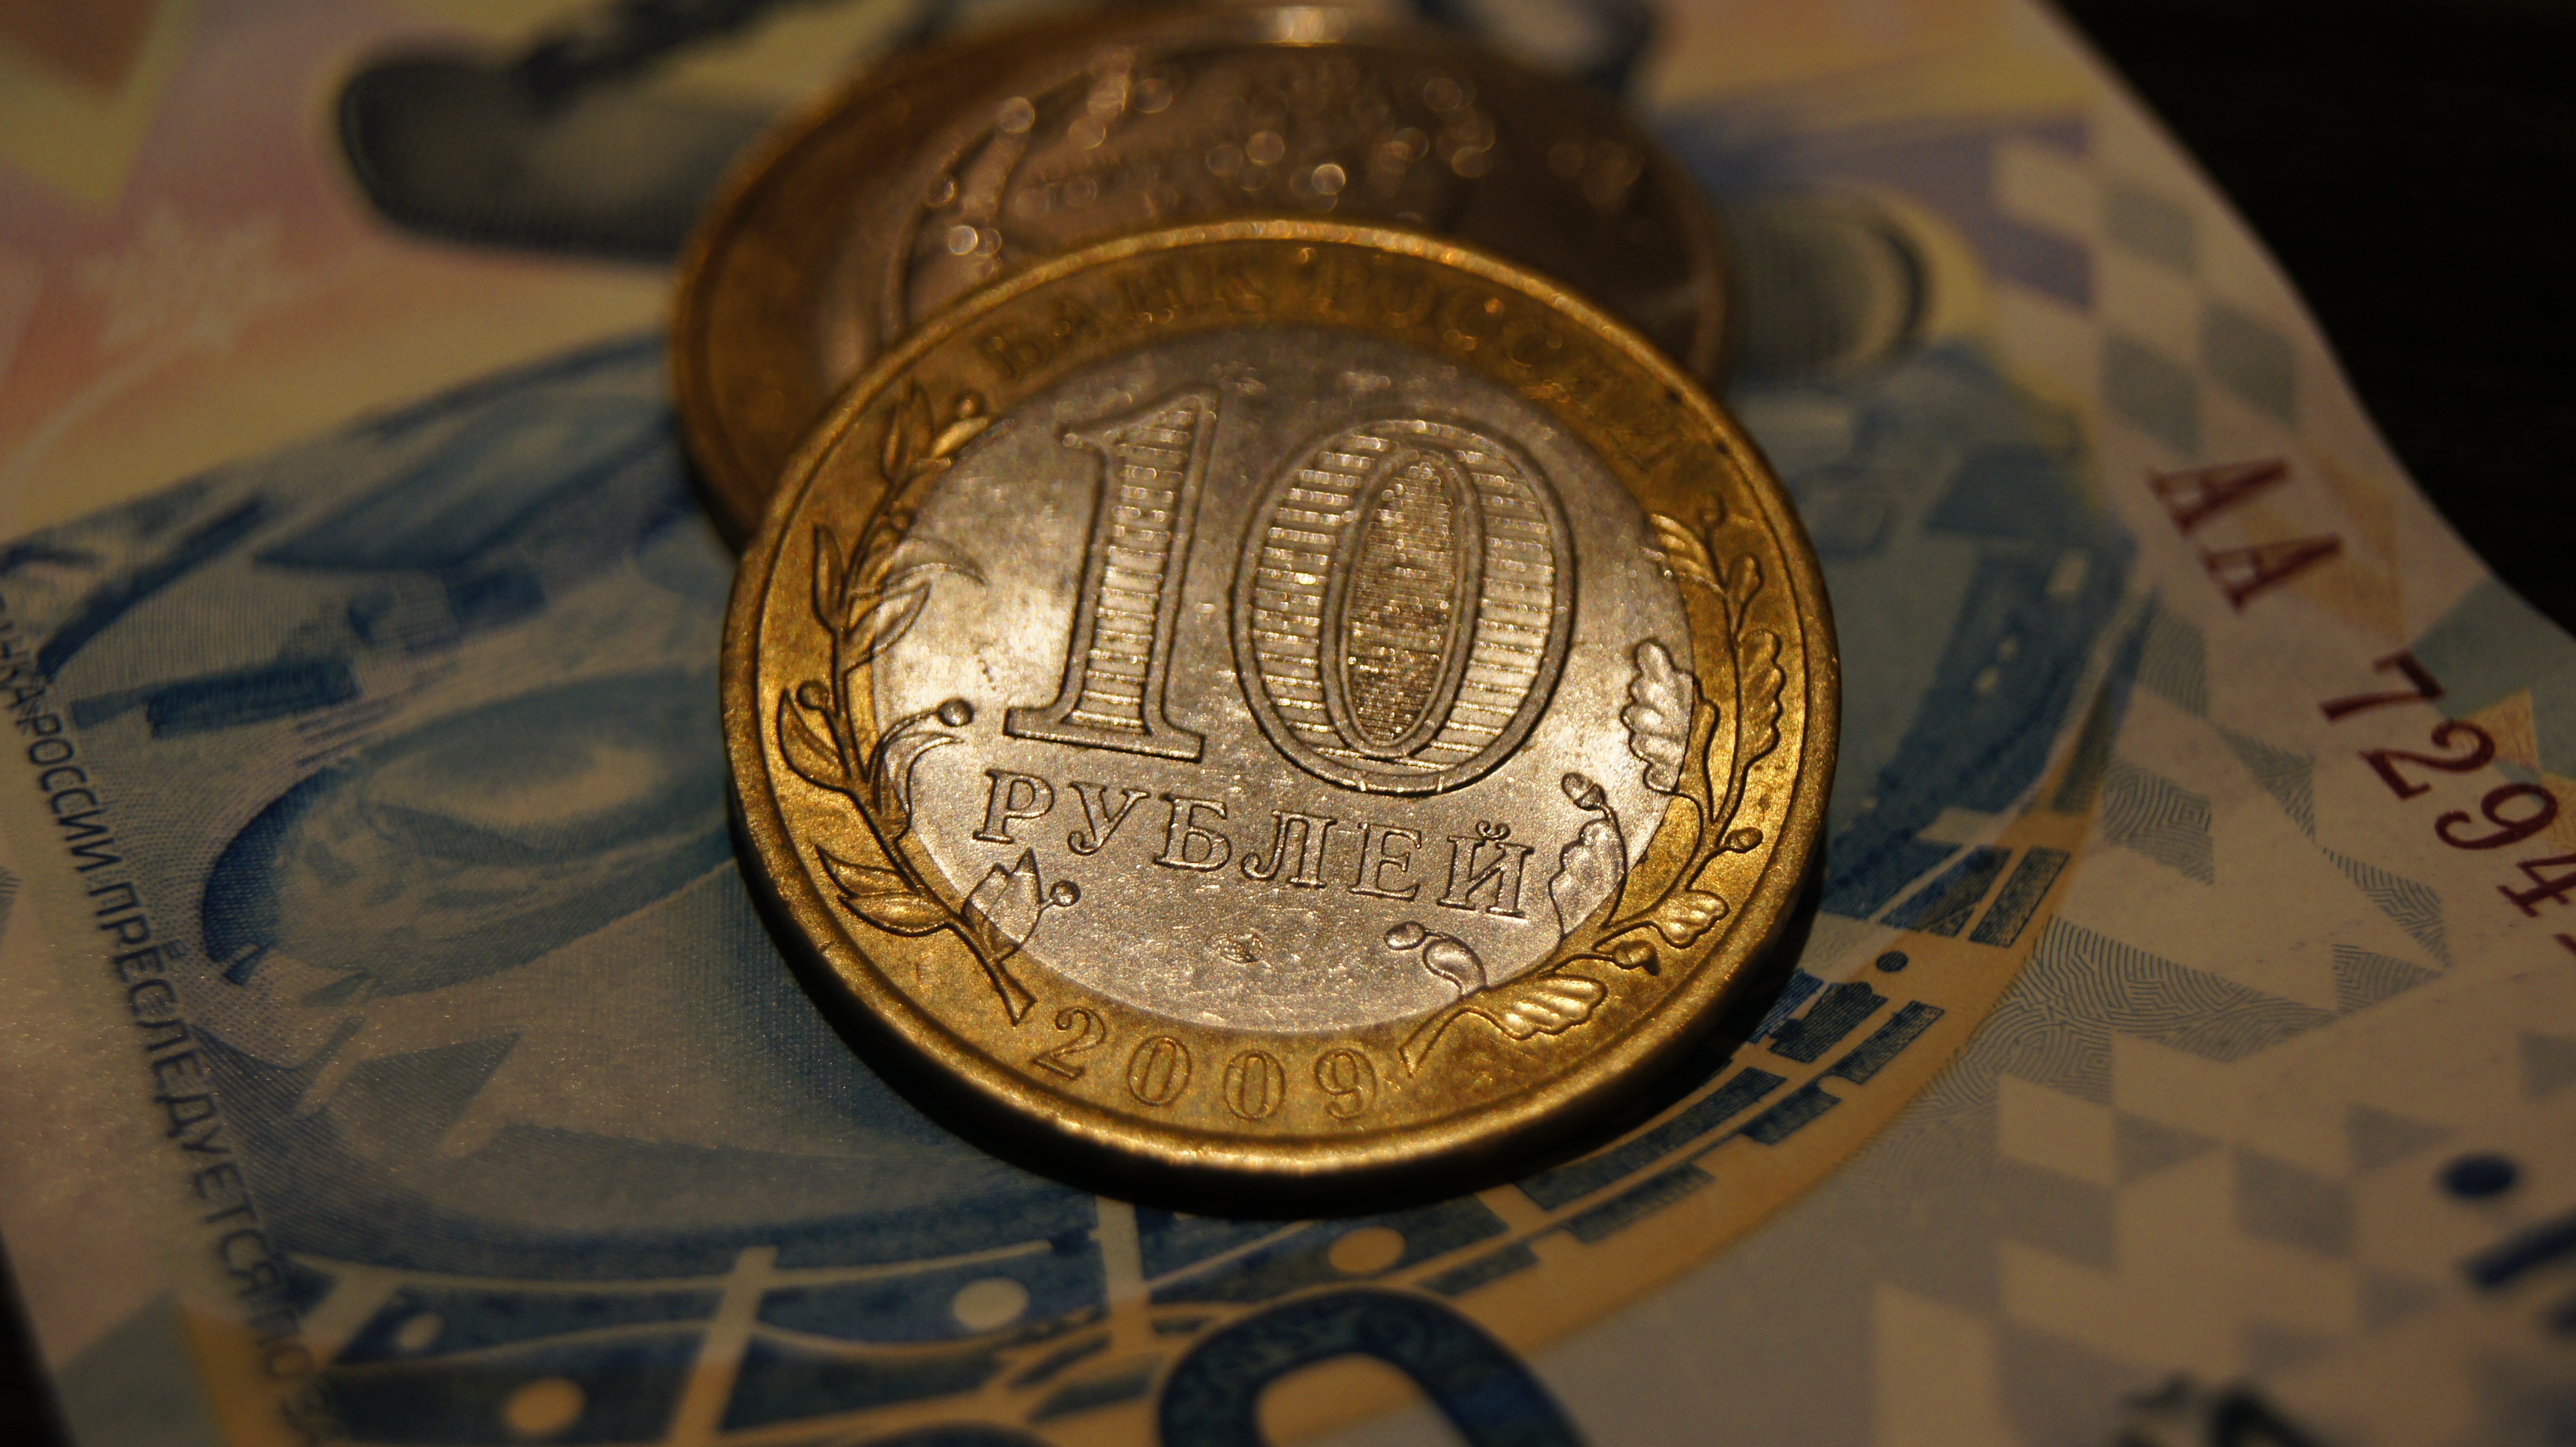
macro, money, close up, cash, currency, coin, russia, coins, ruble